Samad bey Mehmandarov

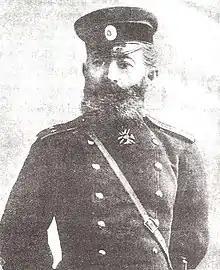
Samad bey Mehmandarov (1904)

Samad bey Sadykh bey oghlu Mehmandarov (16 October 1855 – 12 February 1931) was an Azerbaijani General of the Artillery in the Russian Imperial Army, a member of the Independence faction of the Parliament of the Azerbaijan Democratic Republic, the Minister of Defense of the Azerbaijan Democratic Republic, and a military figure of the Azerbaijan Soviet Socialist Republic and the Soviet Union.